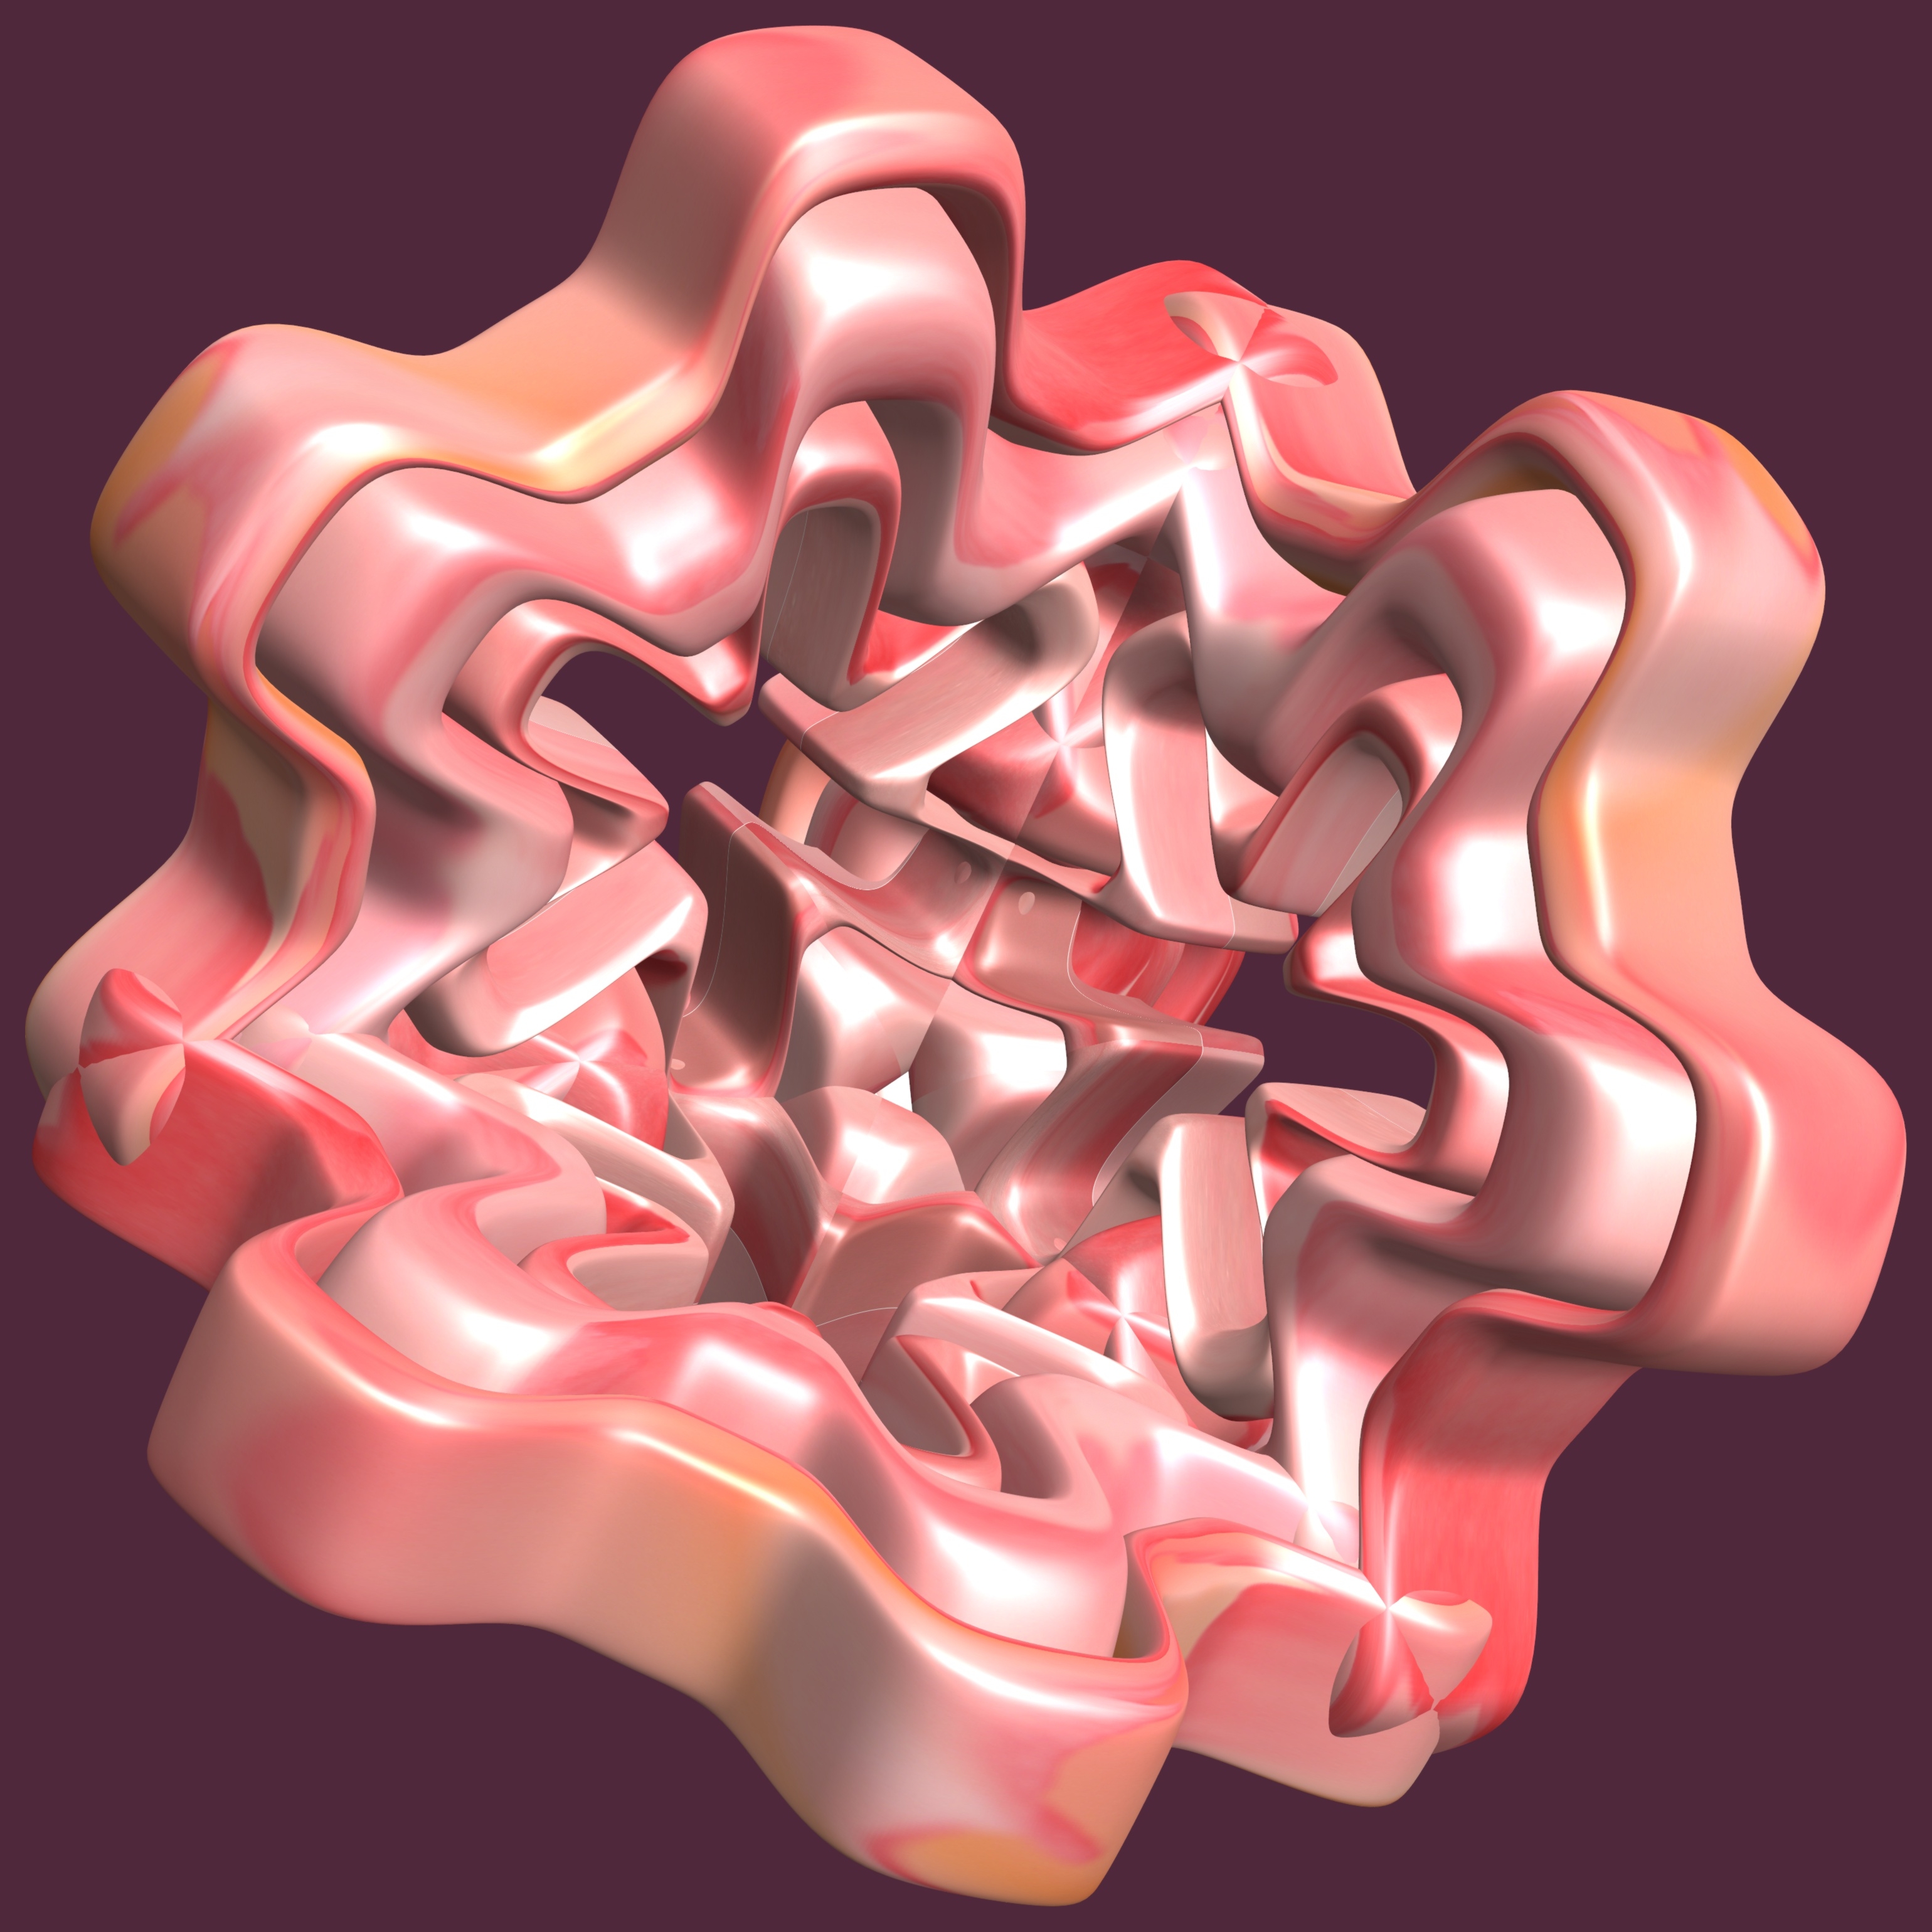
hand, structure, texture, heart, pattern, ear, muscle, human body, font, illustration, design, text, symmetry, 3d, graphic, organ, tooth, torus, mathematica, cg, parametricplot3d, code, program, algorithm, mapping, jaw, sense